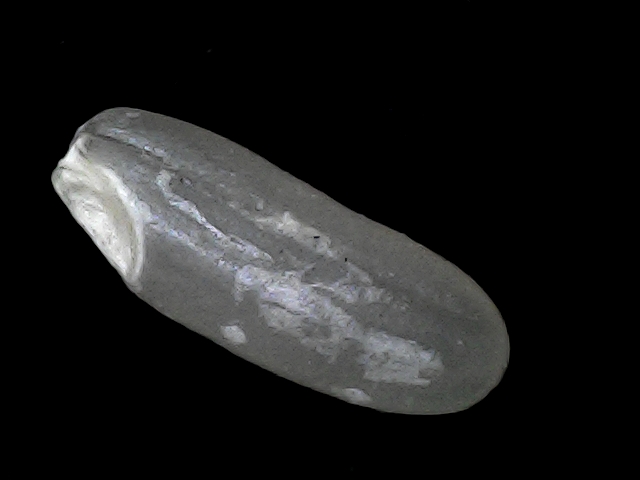
Rice variety: BD30